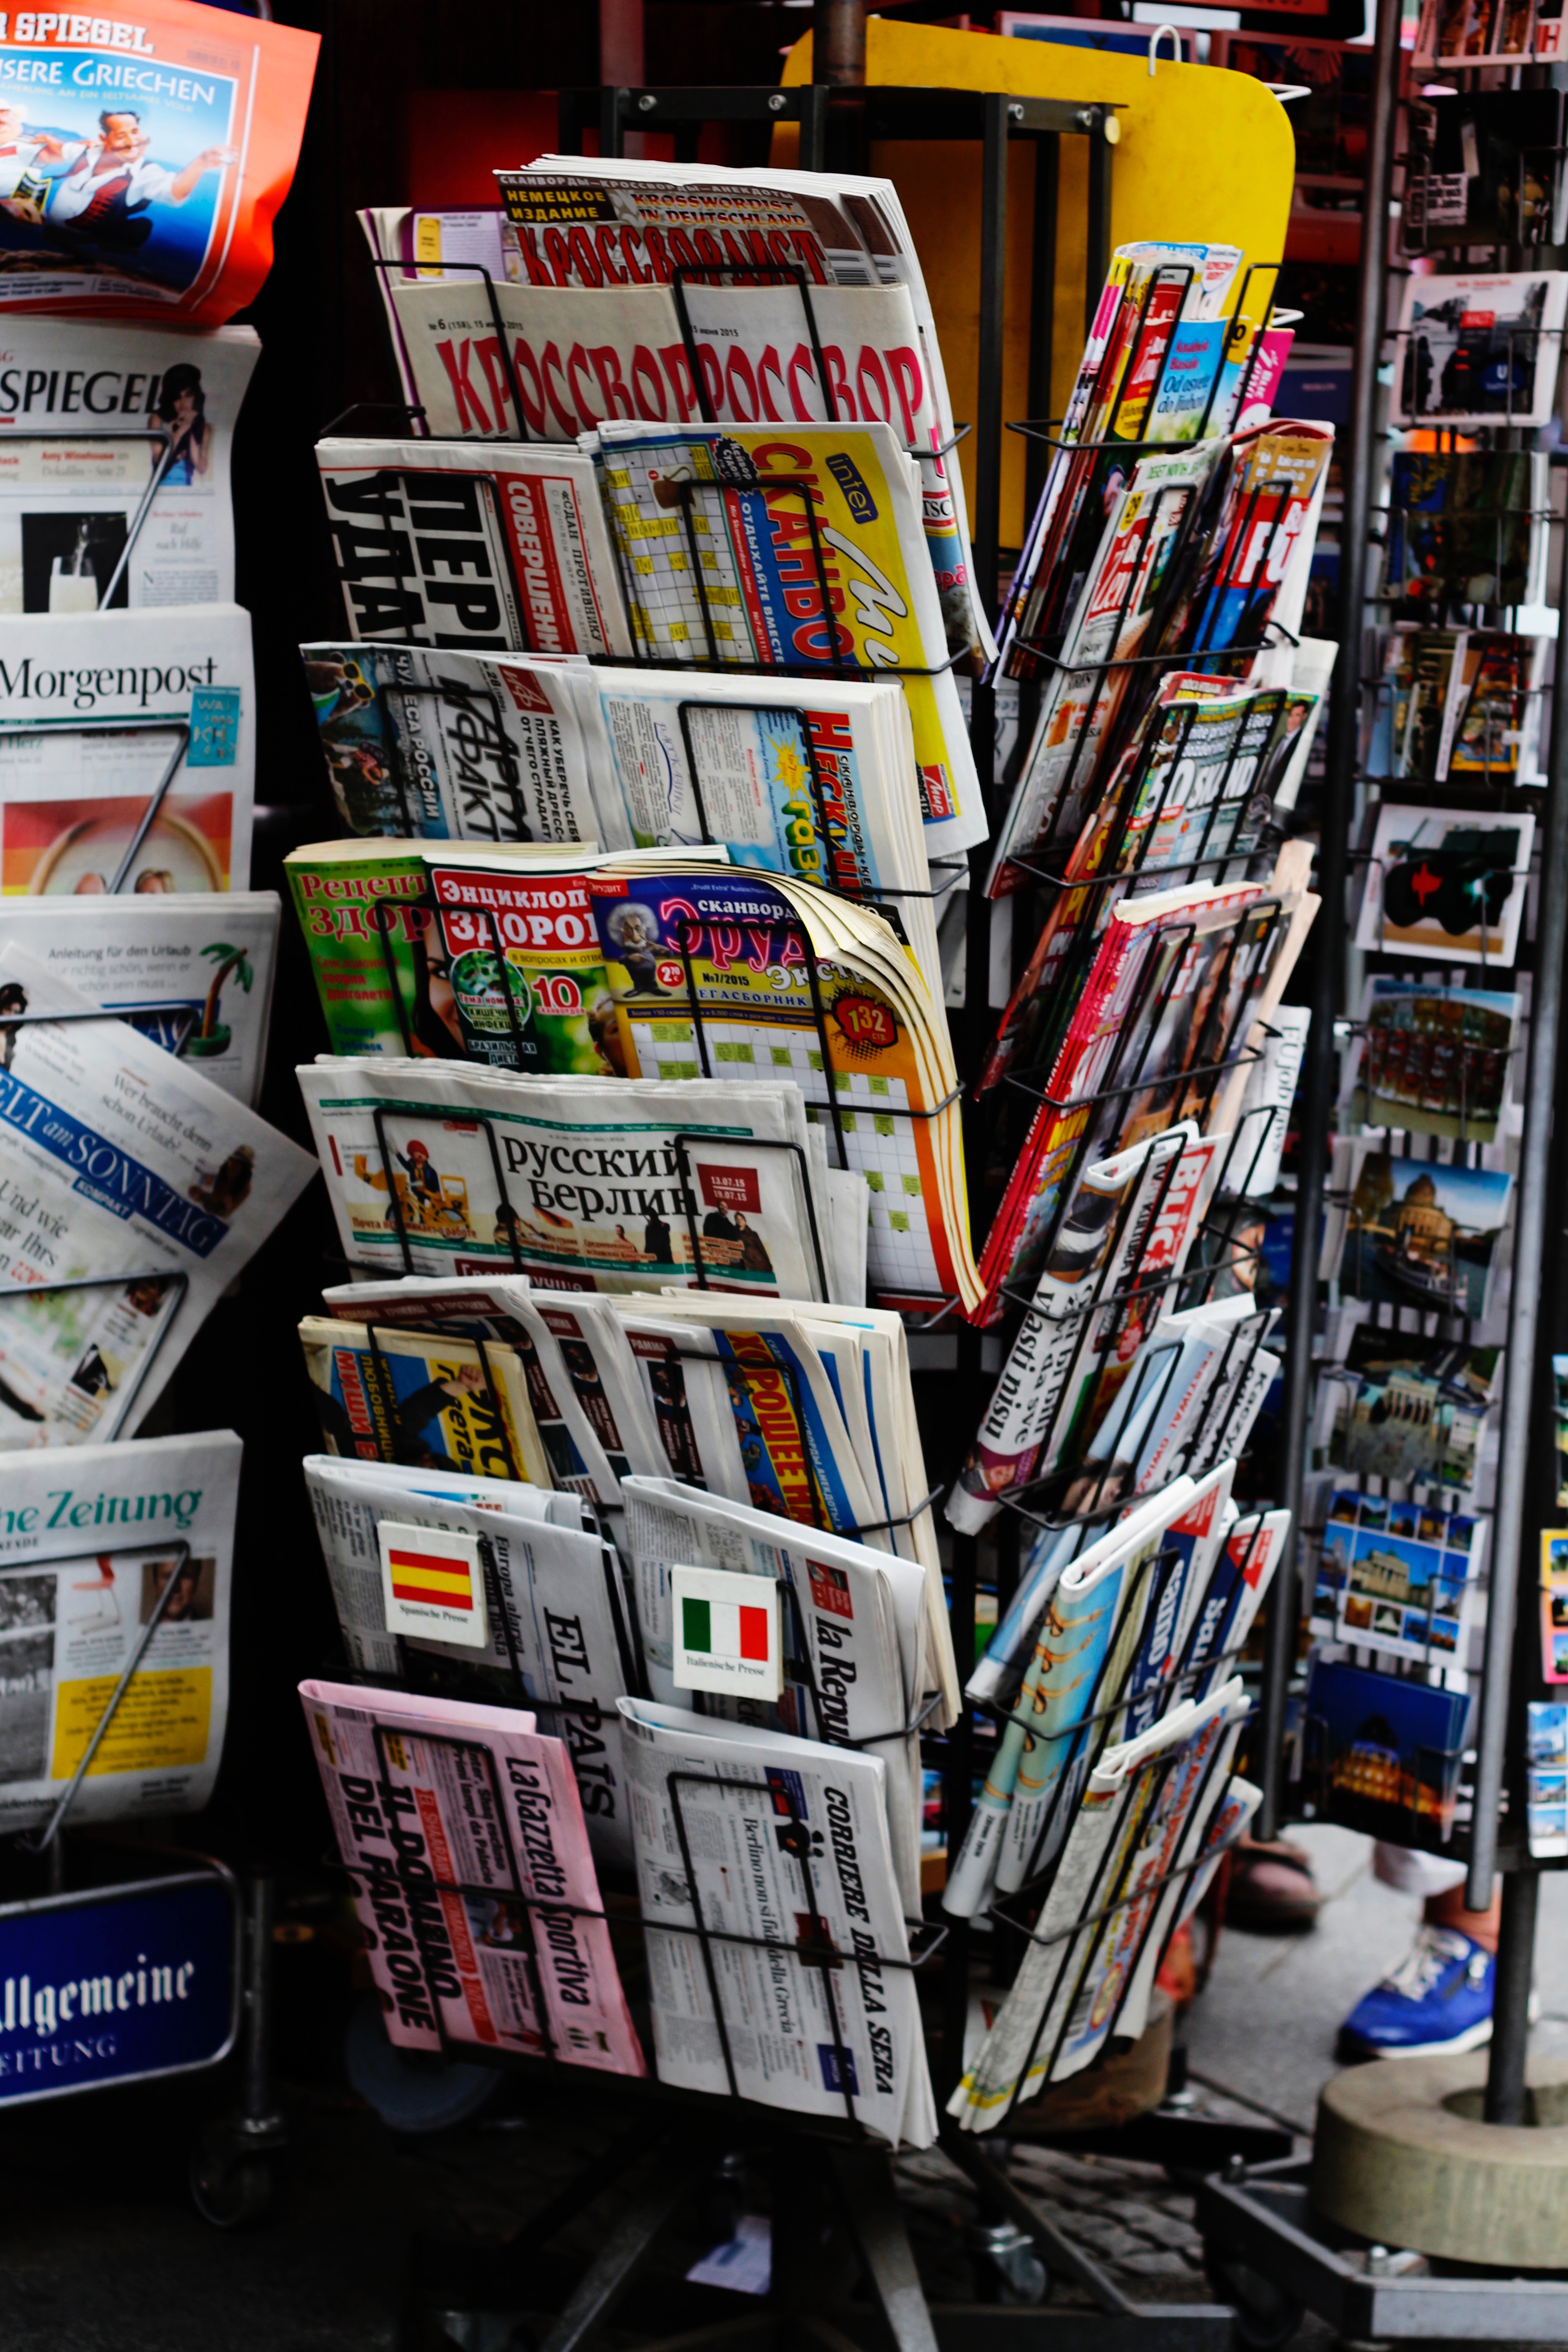
supermarket, comics, retail, bookselling